Chiang Chih-hsien

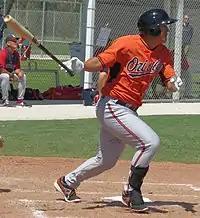
Chiang batting for the Baltimore Orioles in 2014 spring training

On 18 November 2013, Chiang signed a minor league contract with the Baltimore Orioles organization. He split the 2014 season between the Double–A Bowie Baysox and High–A Frederick Keys, playing in 90 total games and slashing .220/.278/.341 with seven home runs and 32 RBI. Chiang became a free agent after the 2014 season.